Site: brandenburg
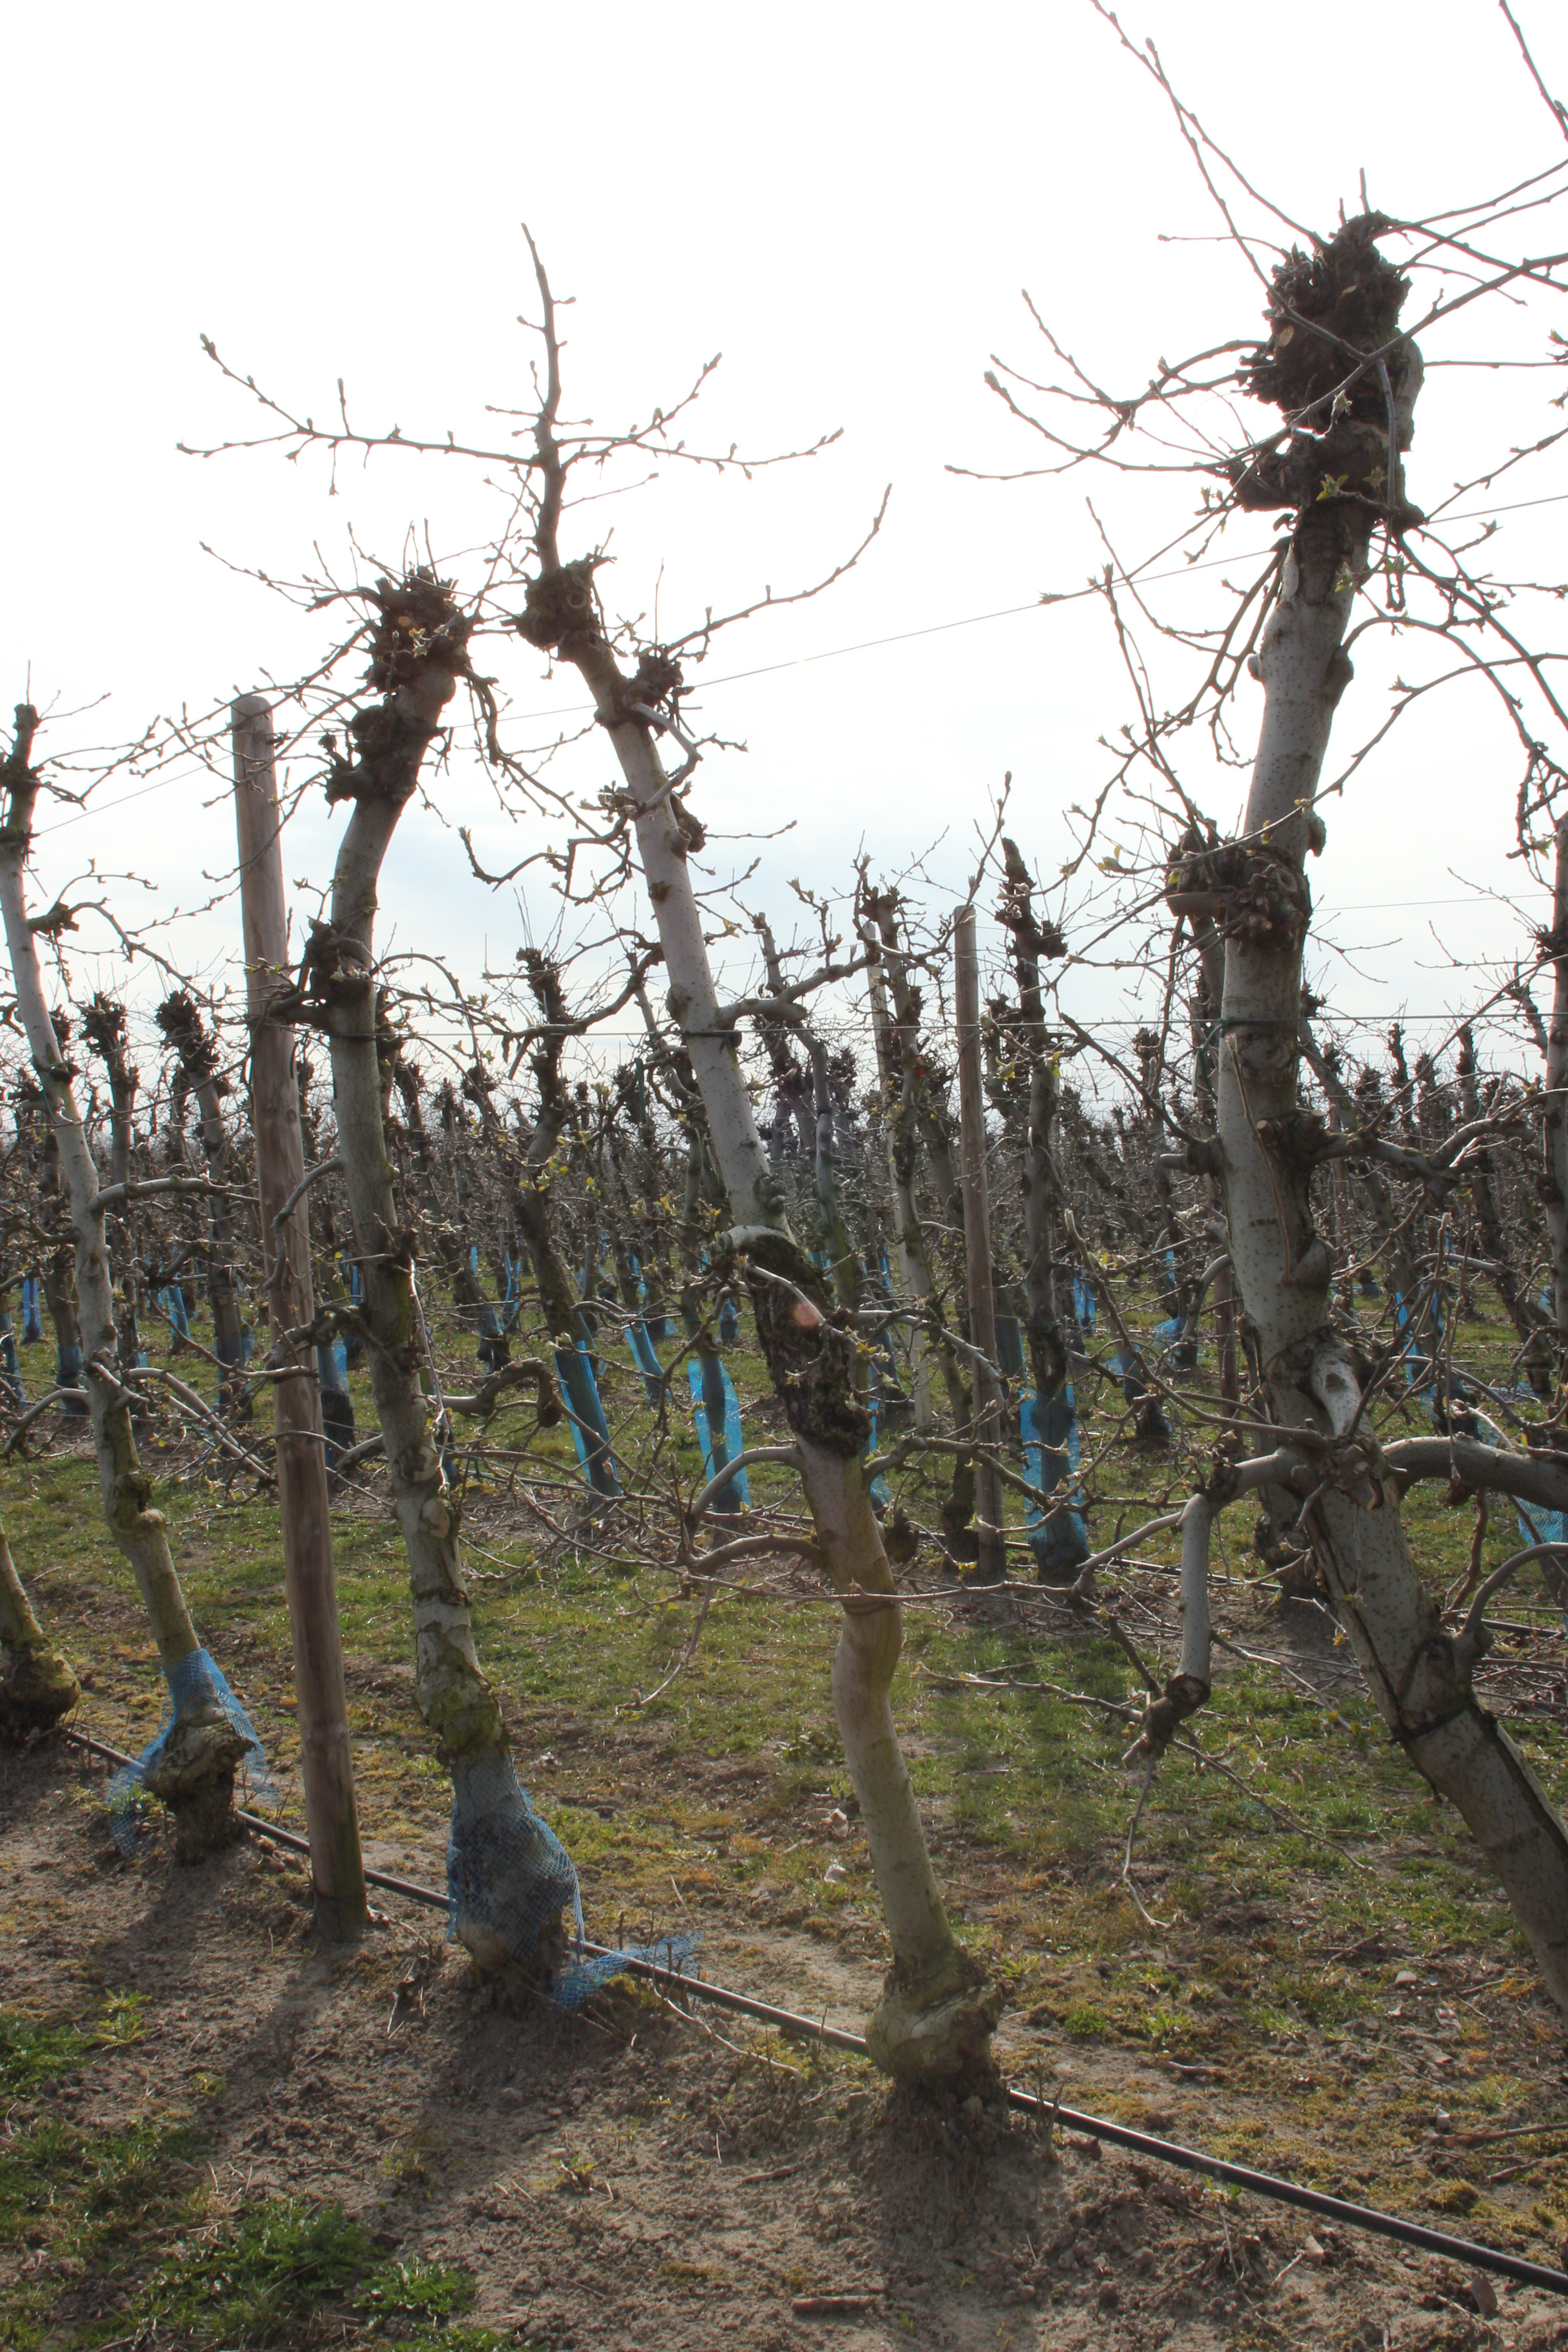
Growth stage (BBCH 54): Inflorescence emergence